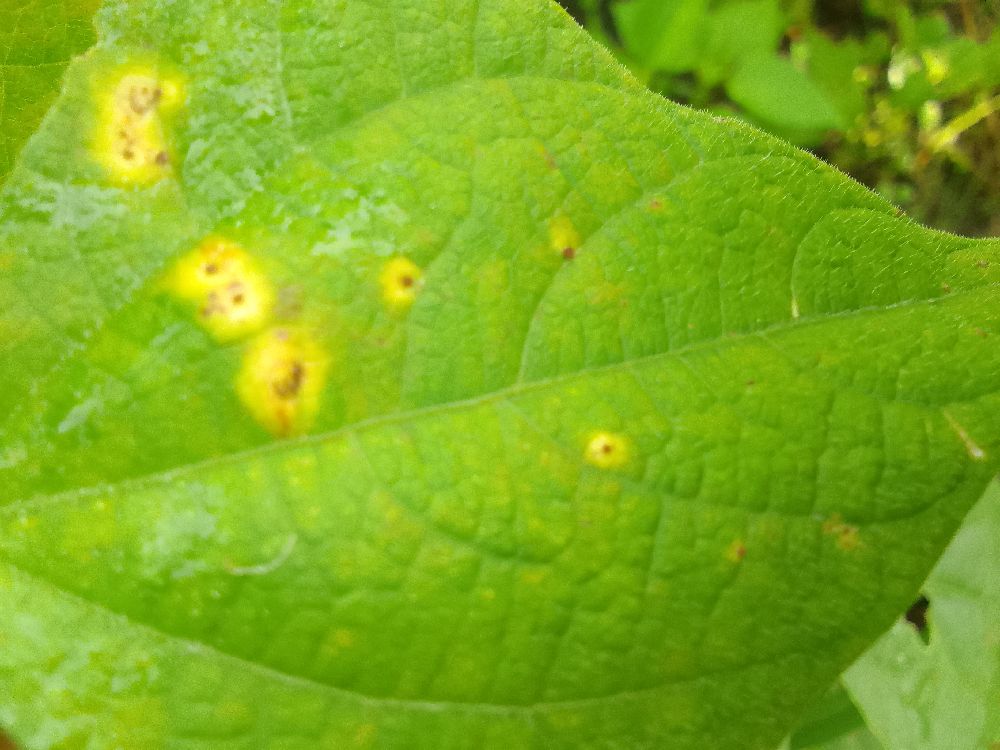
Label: rust